William P. Price

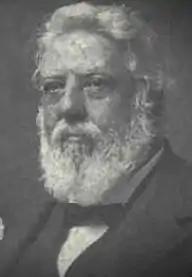
An old William P. Price

After serving in politics he resumed the practice of law. He was instrumental in the establishment of what was then North Georgia Agricultural College, now called the University of North Georgia, of which he served as president of the board of trustees from 1870 until his death in 1908. He died on November 4, 1908, in Dahlonega and is interred in Mt. Hope Cemetery. The iconic Price Memorial Hall with its gold tipped spear is named in his honor. charter member of Sigma Alpha Epsilon, Georgia Delta chapter, North Georgia Agricultural College, Dahlonega, GA Sept. 29th 1879.